Prehistoric Ethiopia

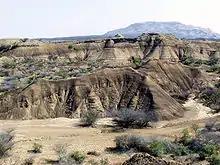
Kibish has the site of oldest fossil of human bones believed to be 195,000 years old along with Omo River. The skull remains are 40,000 older than in Herto, Ethiopia.

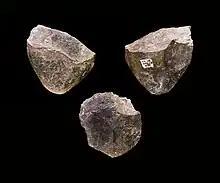
One of the earliest stone tools discovered in Melka Kunture (1.7 myo)

One of the most prominent and precursor excavations in Ethiopia was conducted by Gerard Dekker at the Stone Age site of Melka Kunture in 1963. There, he recognized that the exposed layered rock on the bank of a flood-prone river represented a fossil record dating back 1.7 million years. French paleoanthropologist Jean Chavallion conducted a systematic expedition of the site between 1965 and 1995. Several "Homo erectus" fossils aged 1.5 million – 1.7 million years have been uncovered at the site, as well as cranial fragments of early "Homo sapiens."